Koya (tribe)

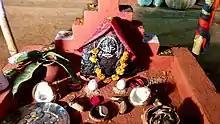
Koya village deity from Malkangiri district at the Odisha state tribal fair, Bhubaneshwar

Koya are an Indian tribal community found in the states of Andhra Pradesh, Telangana, Chhattisgarh, and Odisha. Koyas call themselves "Koitur" in their dialect. The Koyas speak the Koya language, also known as "Koya basha", which is a Dravidian language related to Gondi.